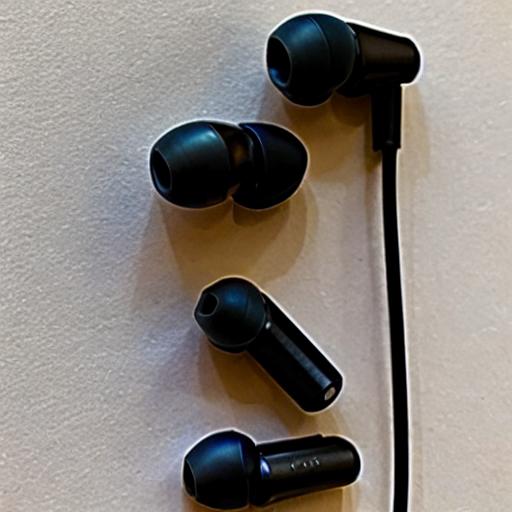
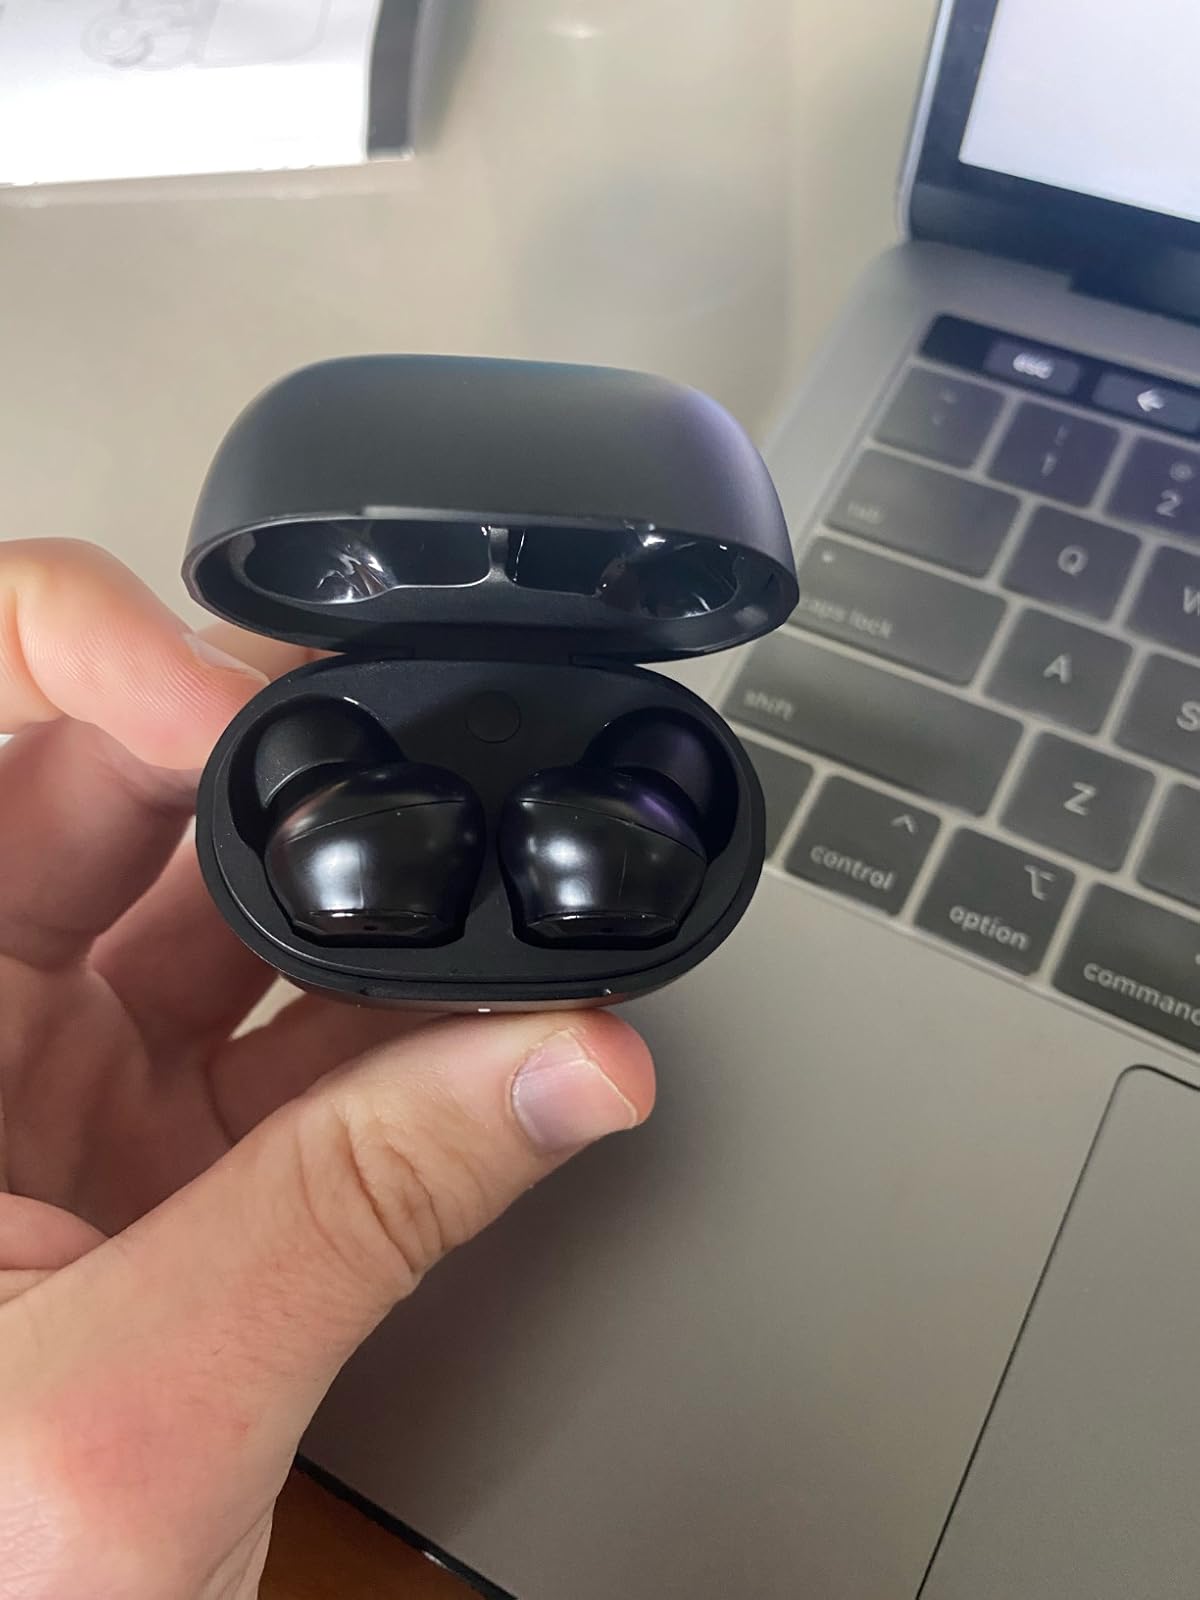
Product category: earbuds
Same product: no